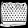
Label: Bag